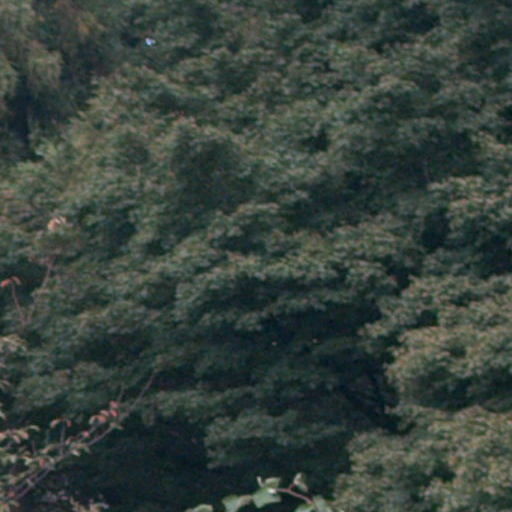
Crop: cassava